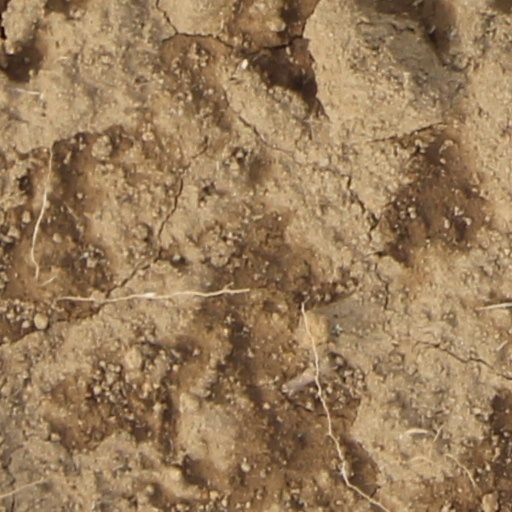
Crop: wheat